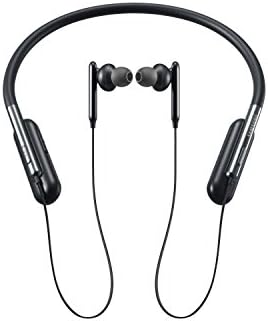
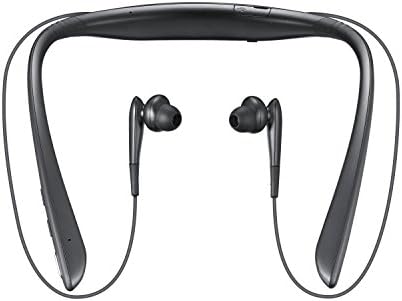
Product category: headphones
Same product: no